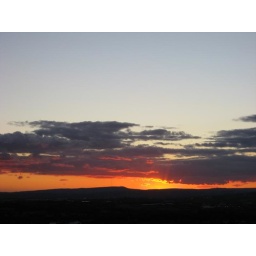
sunset over winter hill - peel tower from tandle hill 10